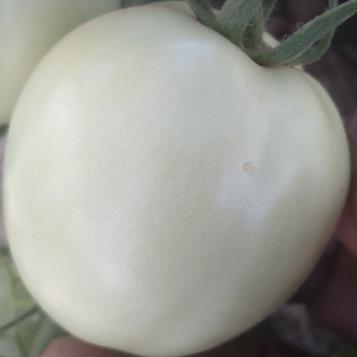
Crop: Tomato
Condition: healthy-fruit